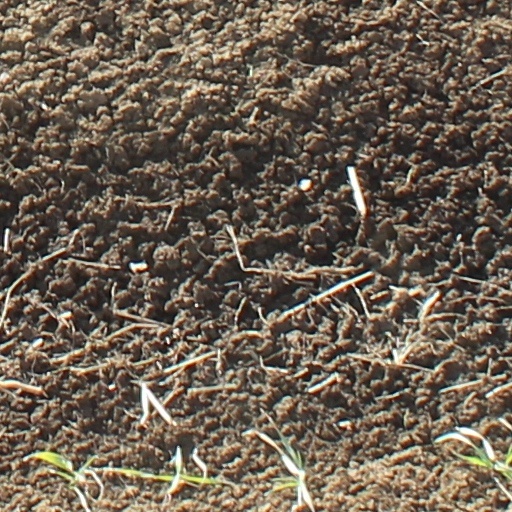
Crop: wheat